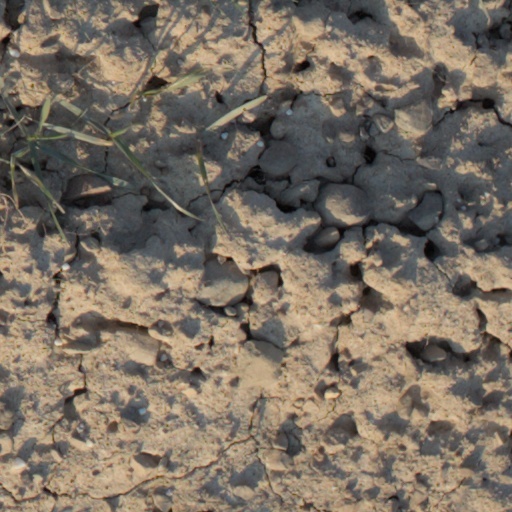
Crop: wheat